George W. Mathews

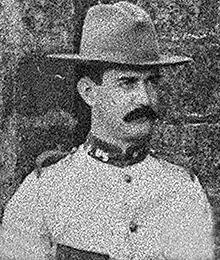

George William Mathews (1874–1906) was an Assistant Surgeon in the United States Army and a Medal of Honor recipient for his actions in the Philippine–American War.